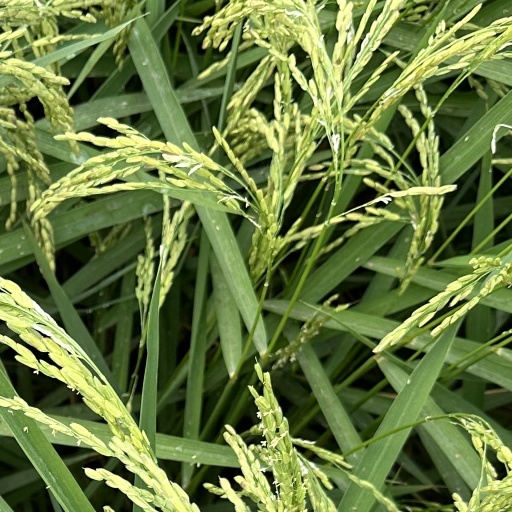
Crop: rice